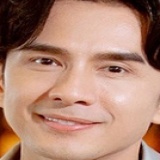
ca sĩ Đan Trường